Mare Tranquillitatis

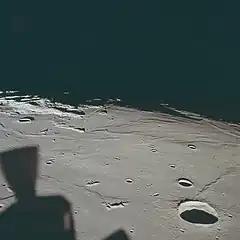
A view of the Apollo 11 landing site at center, facing west, with the 22km wide Maskelyne crater in right foreground

Mare Tranquillitatis (Latin for Sea of Tranquillity or Sea of Tranquility) is a lunar mare that sits within the Tranquillitatis basin on the Moon. It contains Tranquility Base, the first location on another celestial body to be visited by humans.